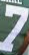
Number: 7